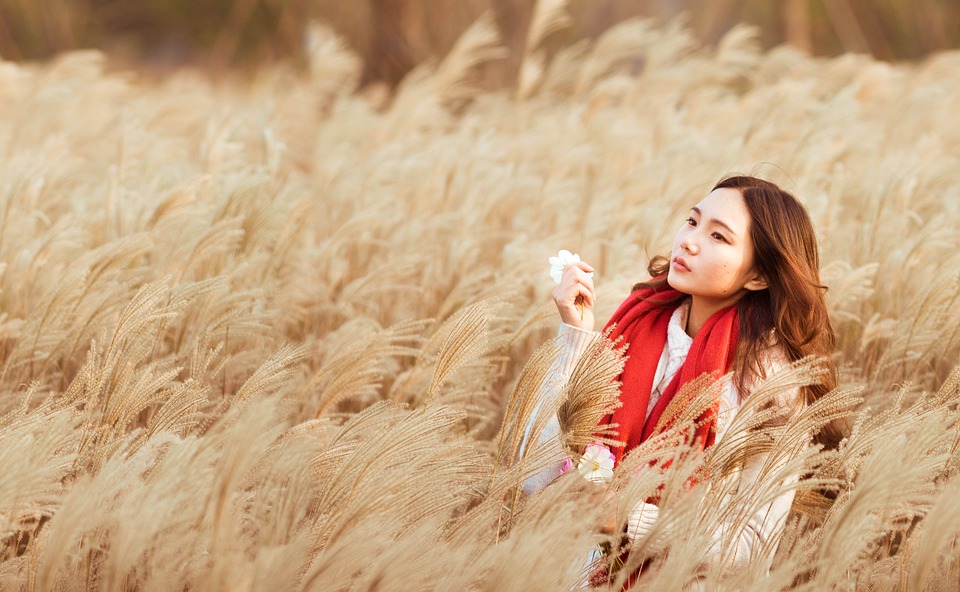
Gender: women